Arnold Beckman

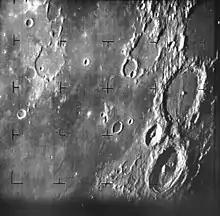
The first picture of the Moon taken by a US spacecraft, Ranger 7, on 31 July 1964

Beckman also saw that computers and automation offered a myriad of opportunities for integration into instruments, and the development of new instruments. Beckman Instruments purchased Berkeley Scientific Company in the 1950s, and later developed a Systems Division within Beckman Instruments "to develop and build industrial data systems for automation". Berkeley developed the EASE analog computer, and by 1959 Beckman had contracts with major companies in the aerospace, space, and defense industries, including Boeing Aerospace, Lockheed Aircraft, North American Aviation, and Lear Siegler.